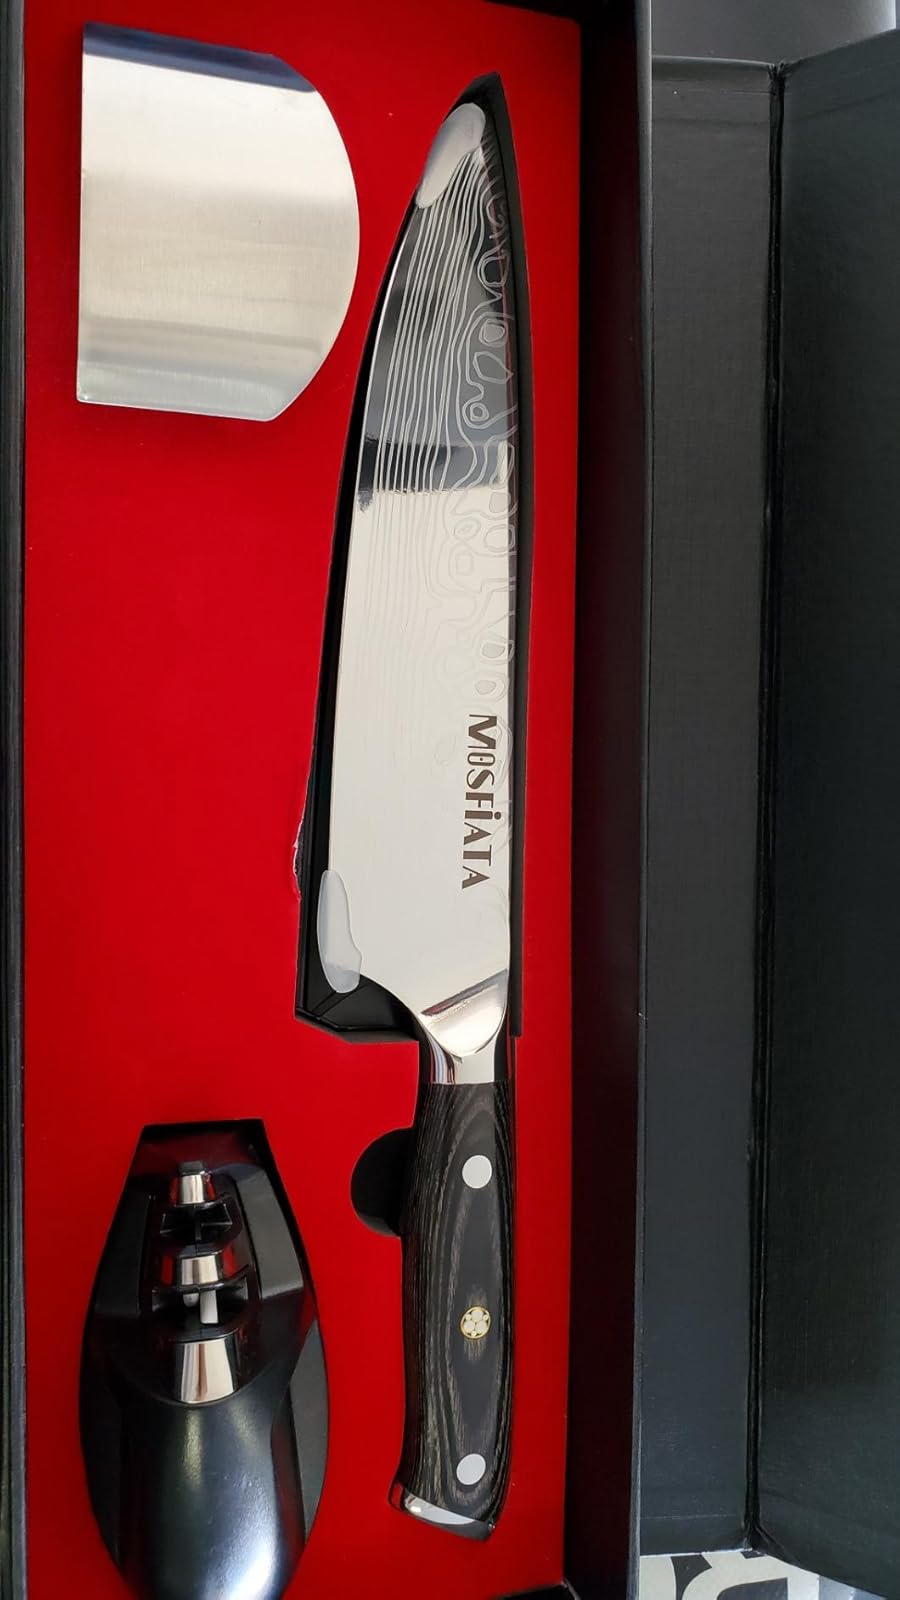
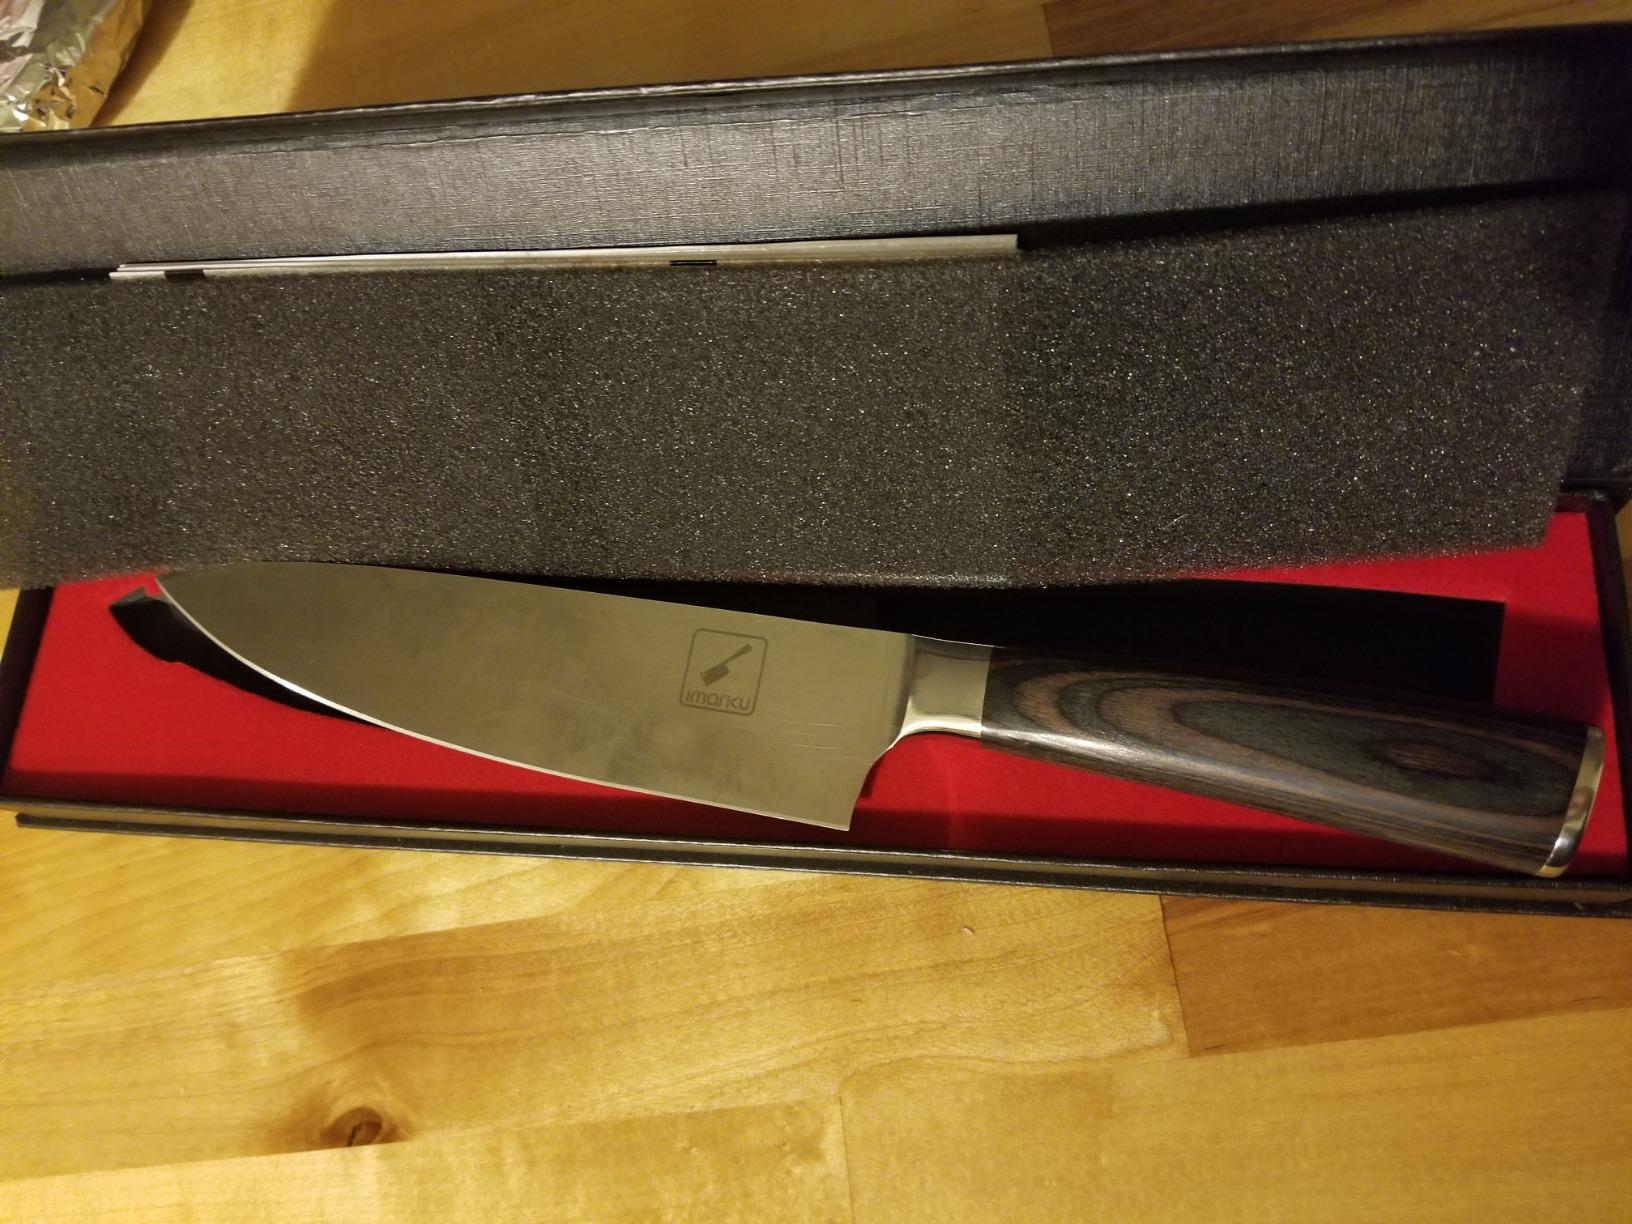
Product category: items_knife
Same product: no